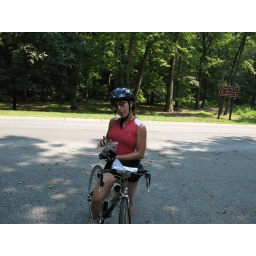
Florencia was powered by a bag of nuts and a V8 smoothie. She just flew up every hill we rode.